Phases of Operation Car Wash

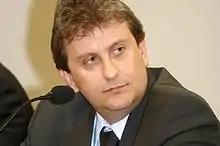
Alberto Youssef was a target of the initial investigation.

On 17 March 2014, the Federal Police of Brazil (PF) initiated Operation Car Wash with the temporary and pre-trial detention of seventeen people in seven states, including money changer Alberto Youssef. Five million reals ($ million) were seized in cash, 25 luxury cars, jewelry, paintings and weapons.